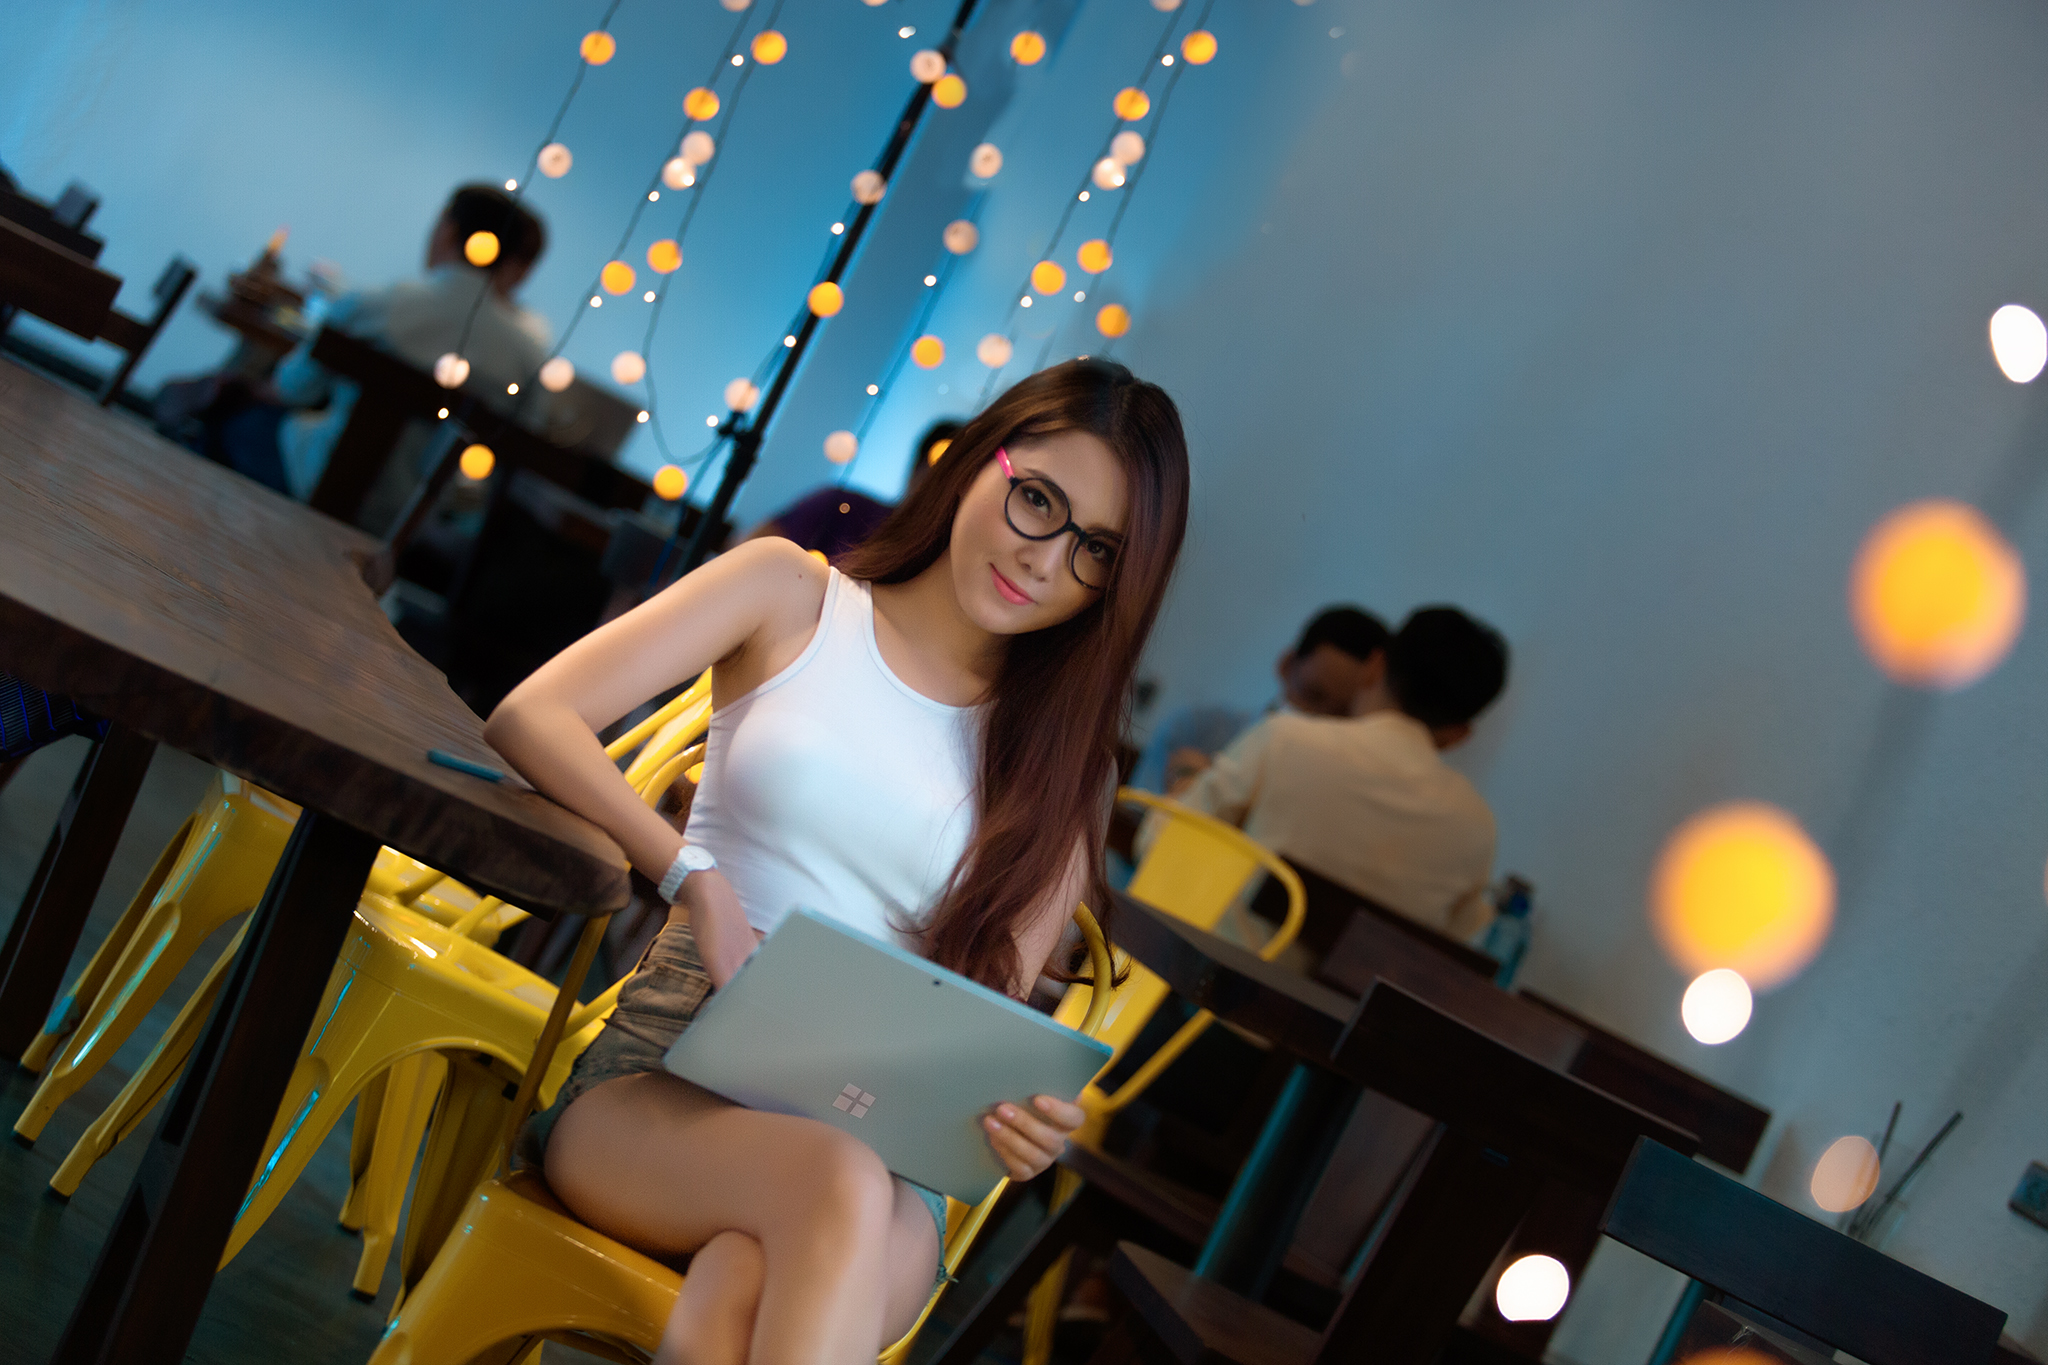
girl, surface, fun, snapshot, leisure, smile, happiness, product